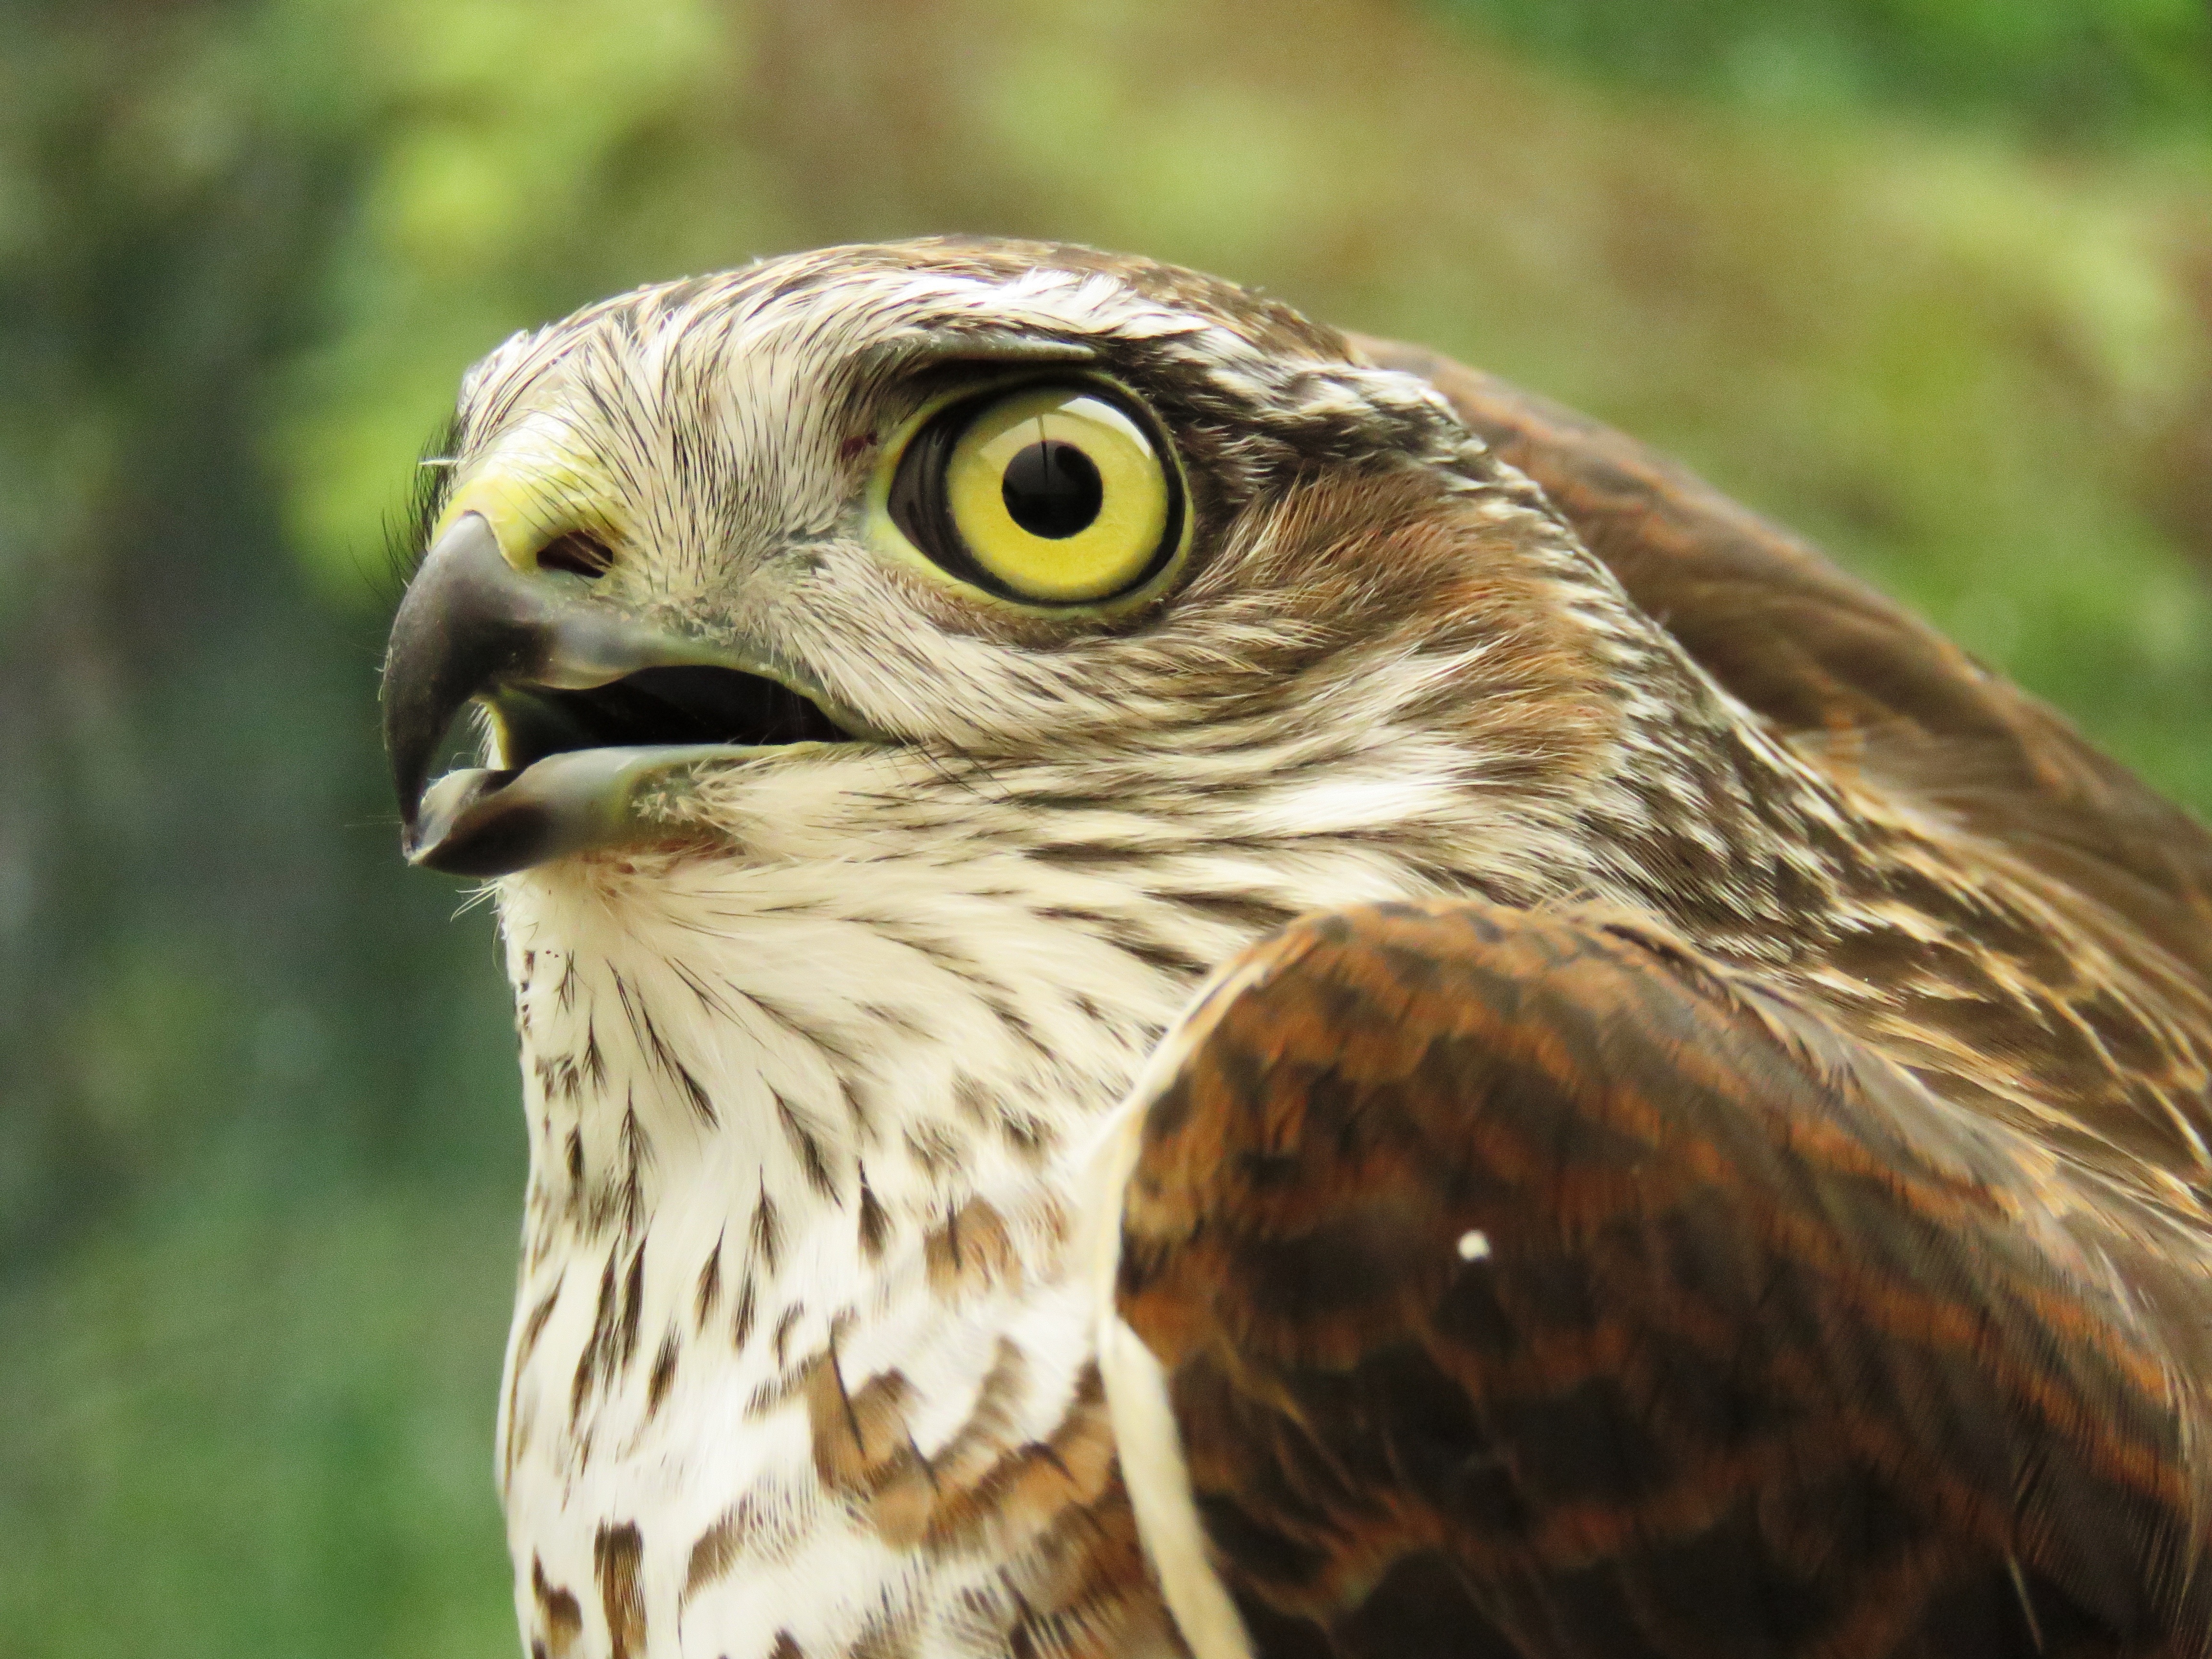
bird, wildlife, portrait, beak, eagle, hawk, close, feather, fauna, raptor, plumage, bird of prey, close up, vertebrate, bill, falcon, buzzard, raptors, griffin, sperber, accipitriformes